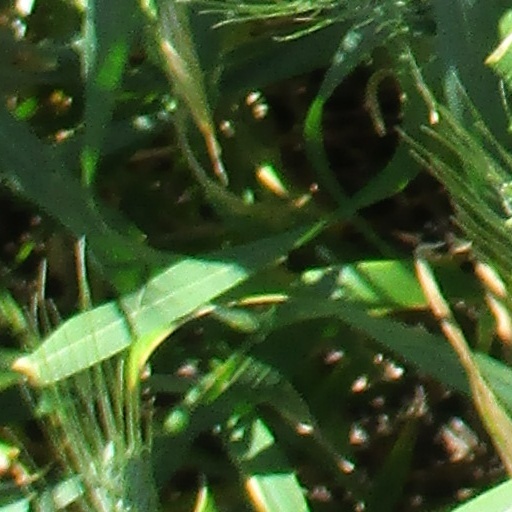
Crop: wheat